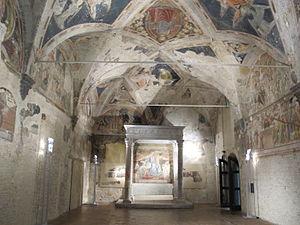
La Sagrestia Vecchia ou Cappella del Sacro Chiodo est l'ancienne sacristie de l'ancien Hôpital Santa Maria della Scala à Sienne. Elle est remarquable par un cycle de fresques du Vecchietta consacré à la représentation d'épisodes de l'Ancien et du Nouveau Testament, un exemple de la peinture de l'école siennoise du Quattrocento.